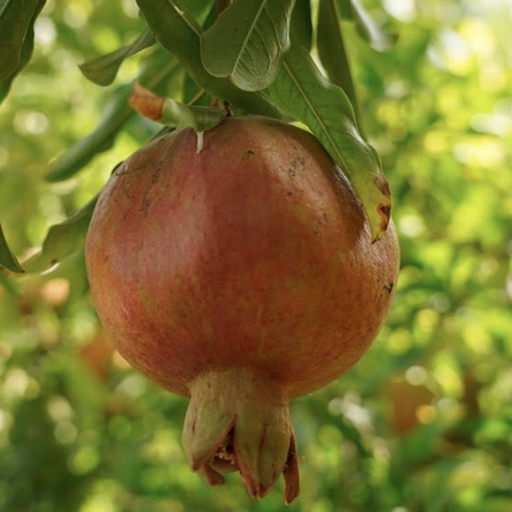
Label: Healthy